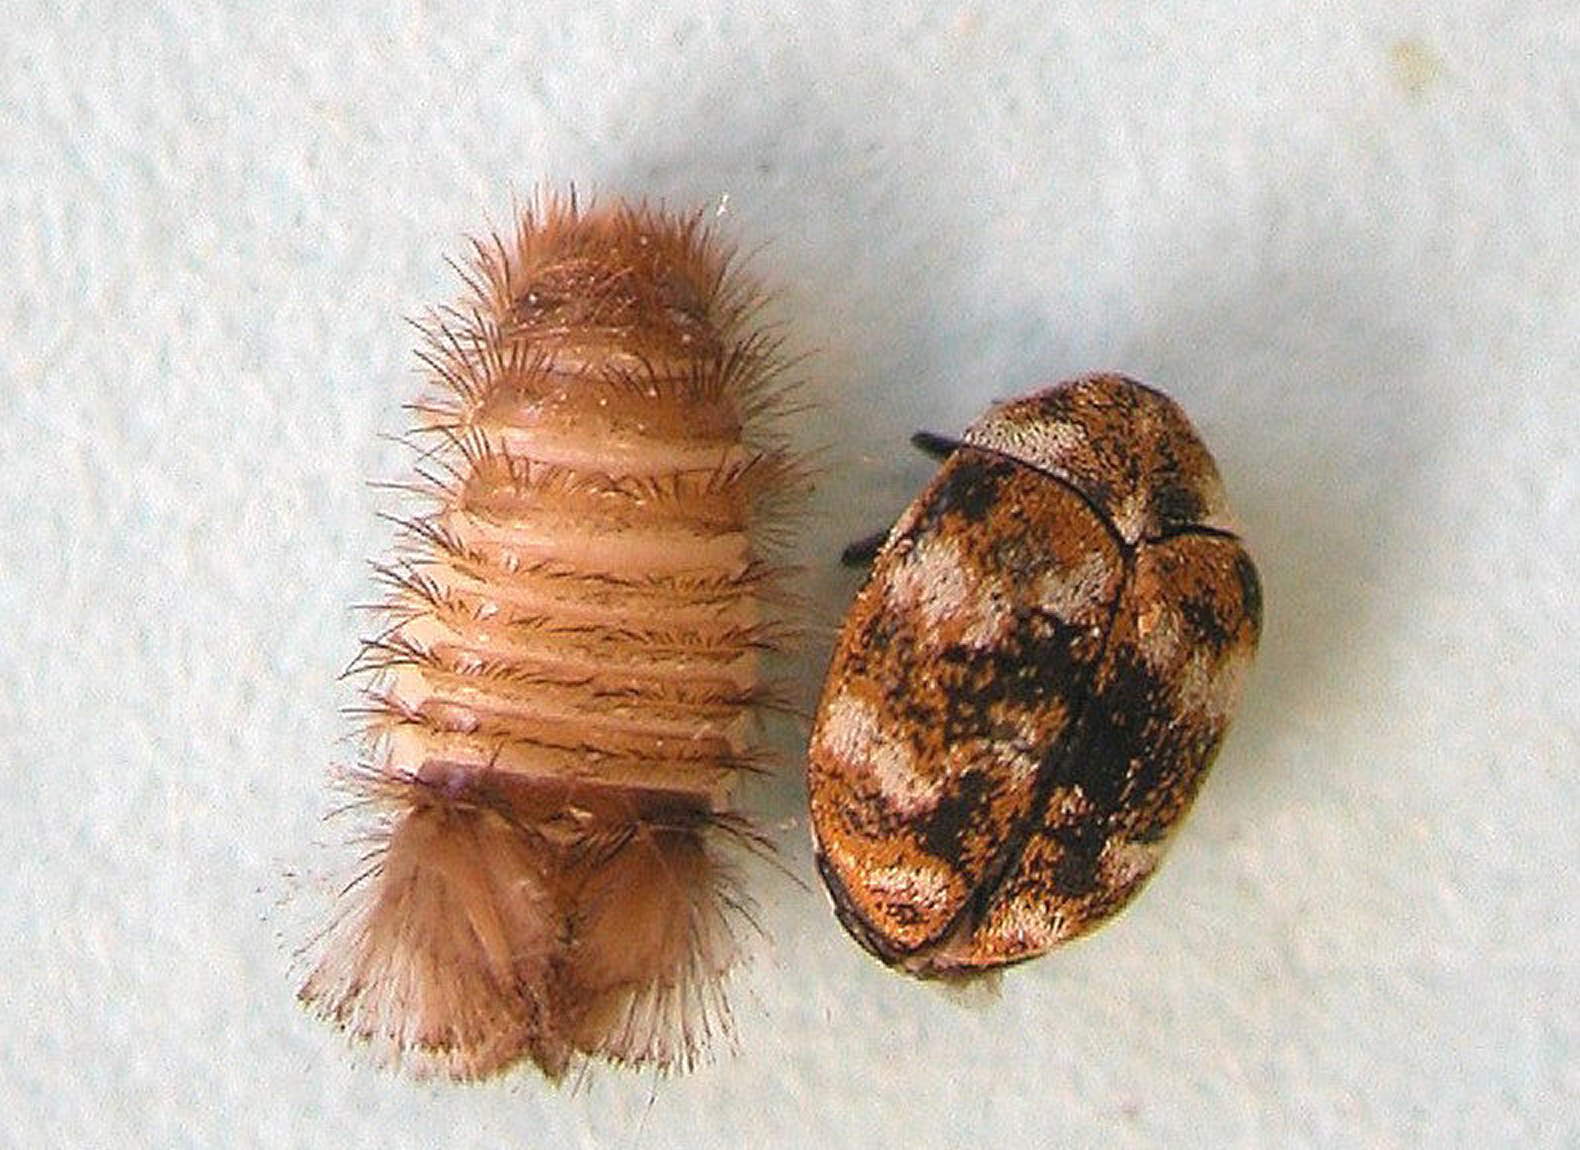
Adjective: hairier
Antonym: balder